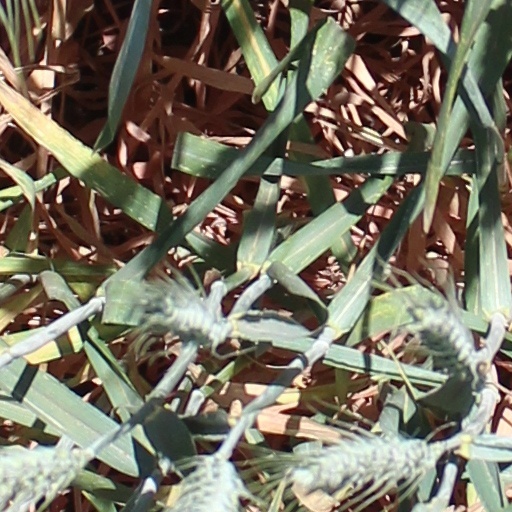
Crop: wheat